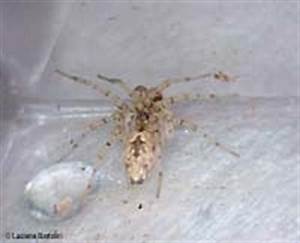
Label: ragno